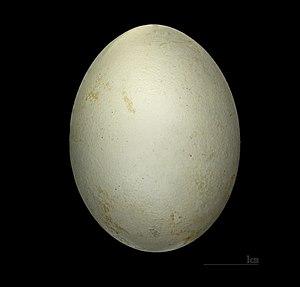
Le Pic épeiche est l'espèce de pics la plus répandue et la plus commune en Europe et dans le Nord de l'Asie. Faisant partie des pics de taille moyenne, il se caractérise par un plumage rayé de blanc et de noir et une tache rouge écarlate sur le bas-ventre près de la queue.